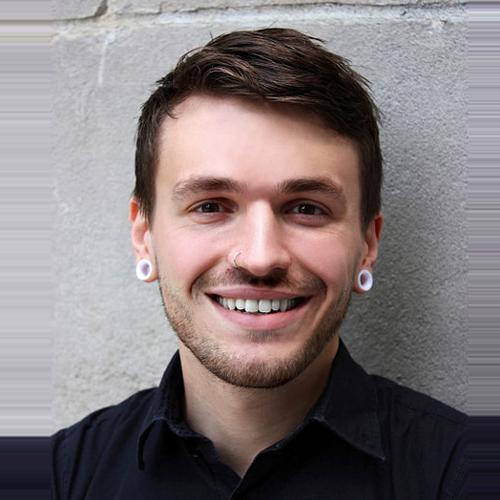
Age: 24